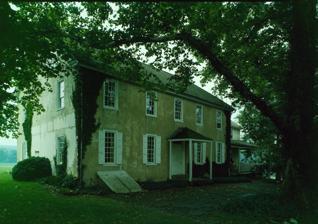
Building: Townsend House (Pughtown, Pennsylvania)
Country: United States of America
Year built: 1796
Historic house in Pennsylvania, United States United States historic place Townsend House U.S. National Register of Historic Places Lundale Farmhouse, HABS Photo Show map of Pennsylvania Show map of the United States Location Southwest of Pughtown off Pennsylvania Route 100, South Coventry Township, Pennsylvania Coordinates 40°9′51″N 75°40′21″W / 40.16417°N 75.67250°W / 40.16417; -75.67250 Built 1796 Architect Townsend, Samuel NRHP reference No. 74001773 Added to NRHP December 16, 1974 The Townsend House , also known as Lundale Farm, is an historic, American home that is located near Pughtown in South Coventry Township , Chester County, Pennsylvania . The house was added to the National Register of Historic Places in 1974. History and architectural features This historic residence was built in three phases. The oldest section dates to 1796, with additions made during the early nineteenth century and in 1950. The main house was built during the first two phases and is a 2 + 1 ⁄ 2 -story, five-bay, random fieldstone structure that is coated in stucco . It has a gable roof and a brick chimney at the west gable end. The 1950 addition is a 2 + 1 ⁄ 2 -story structure attached at the east end. Also located on the property is a stone springhouse that dates to the early eighteenth century. The house was added to the National Register of Historic Places in 1974. Gallery HABS Drawing, 1975 References